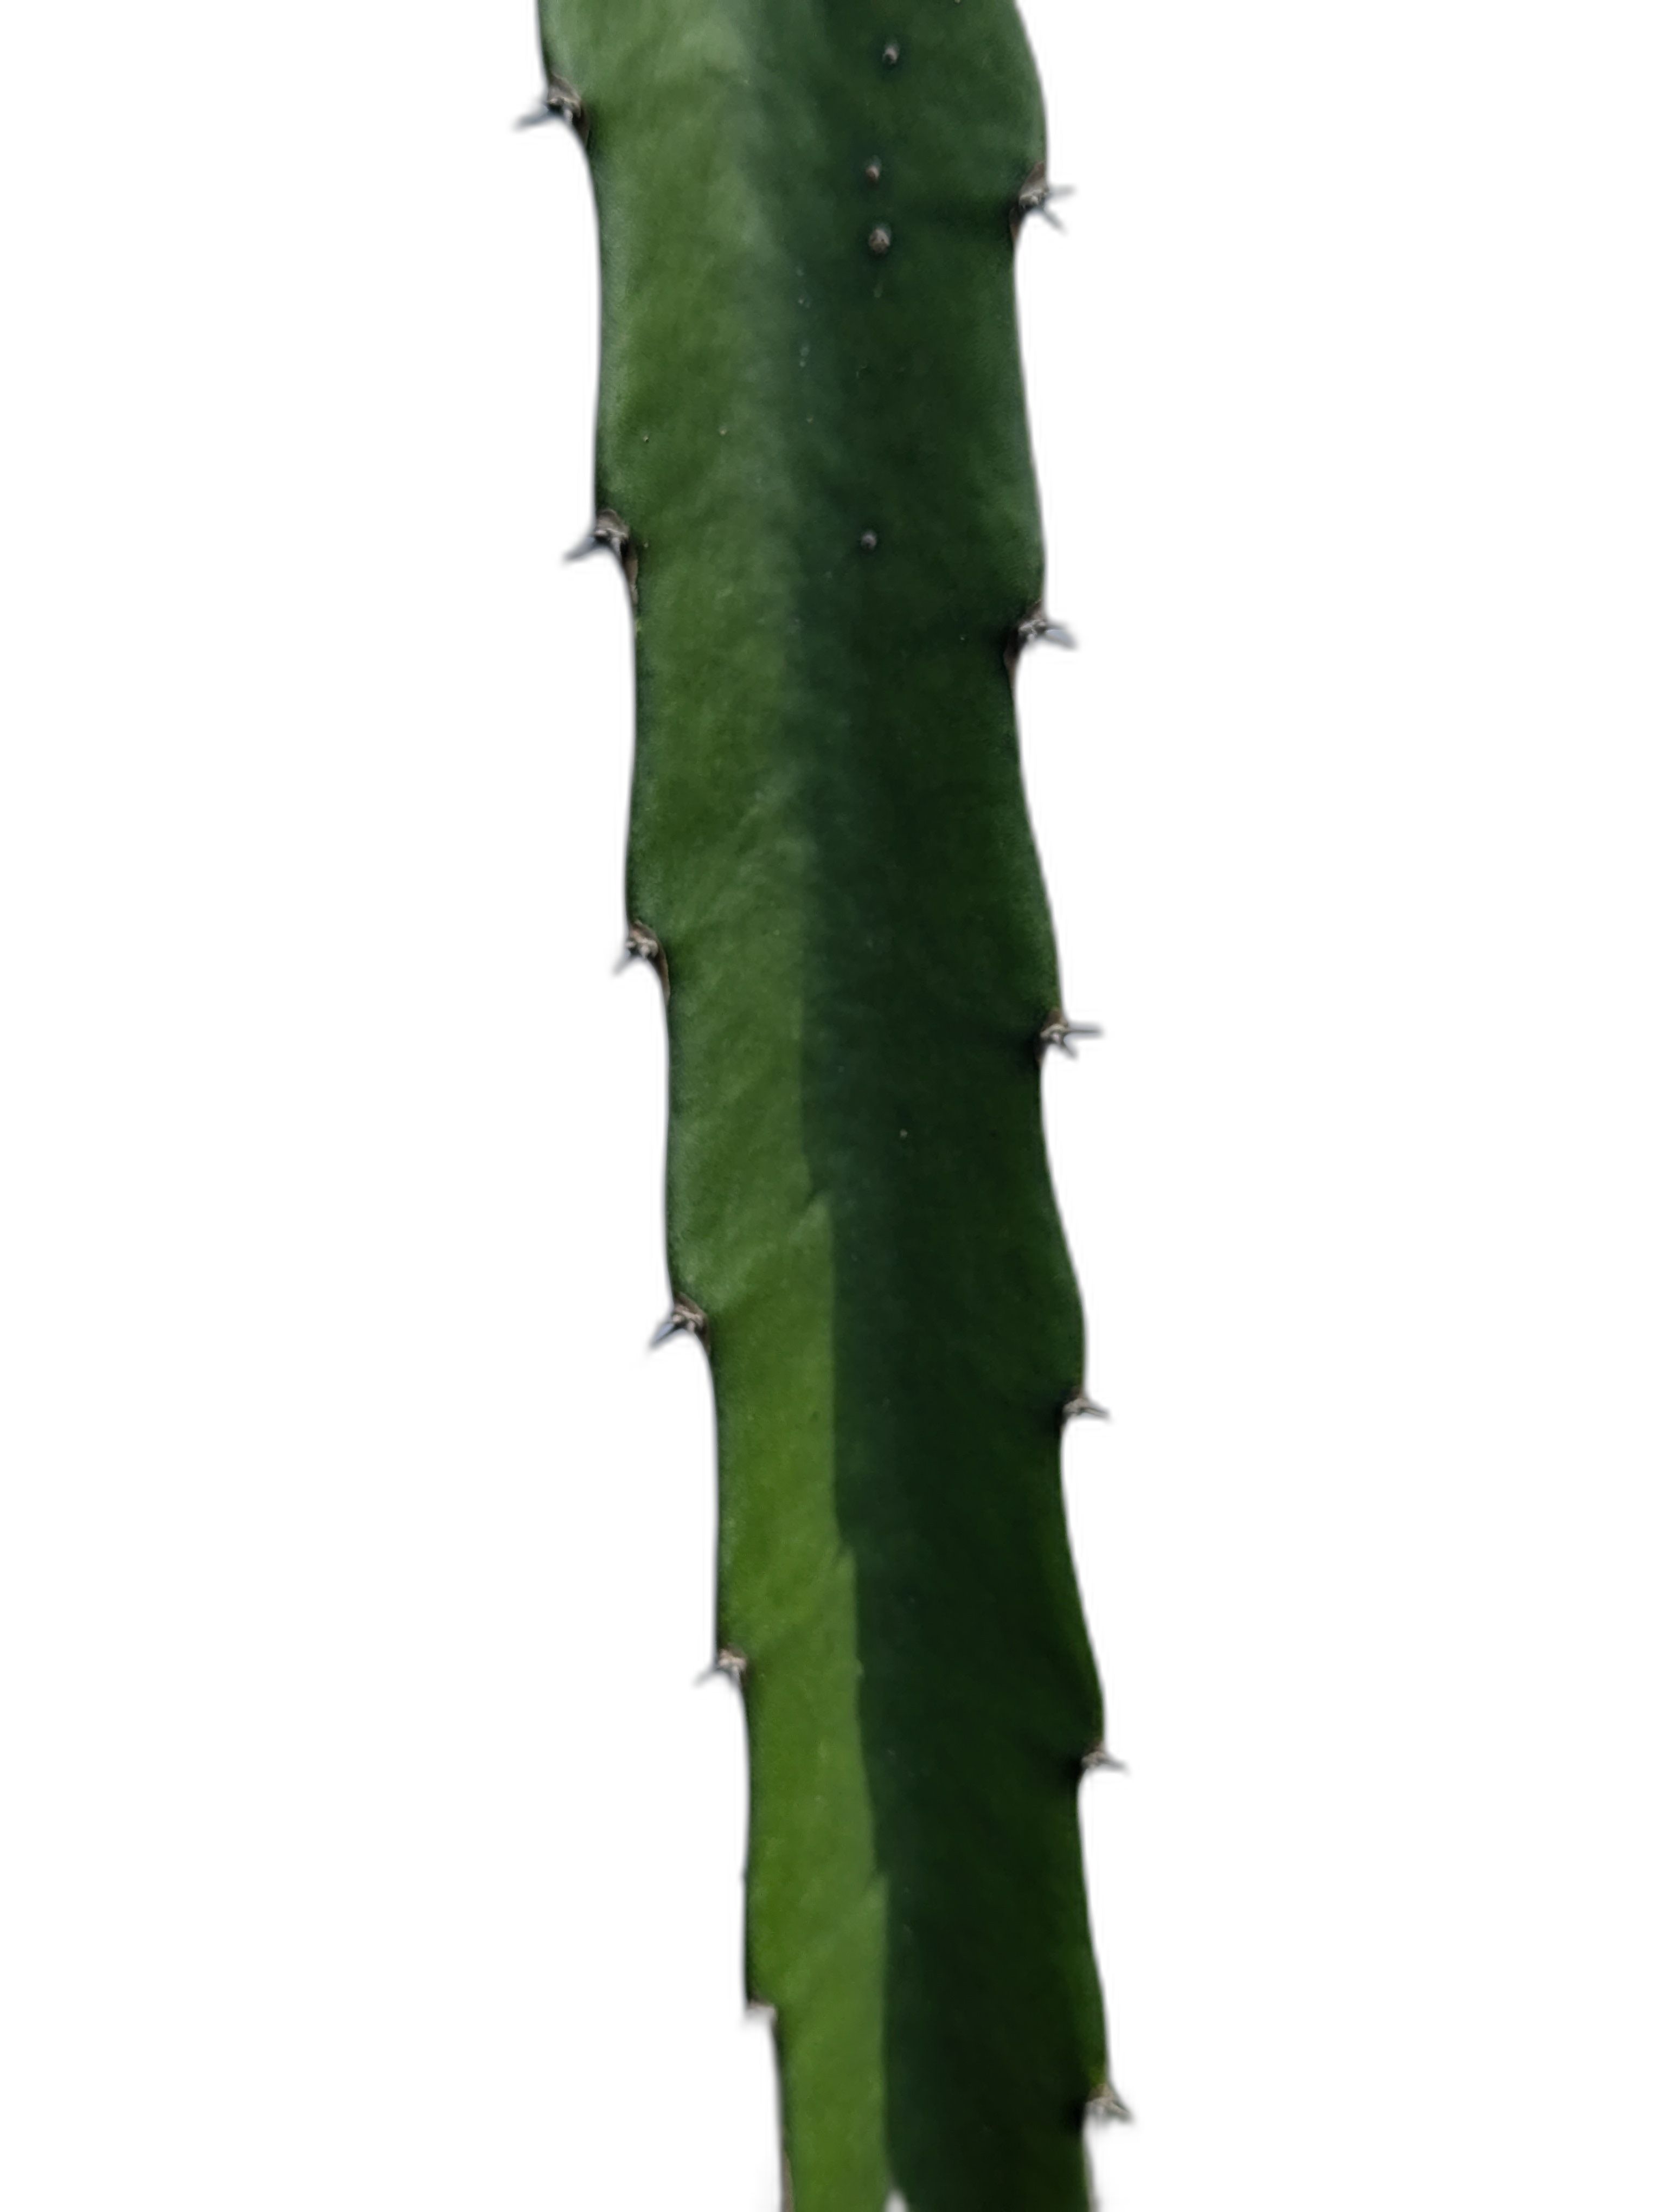
Label: Good leaf